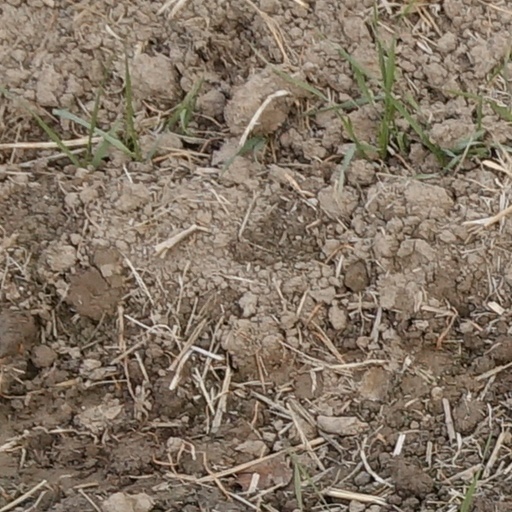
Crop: wheat